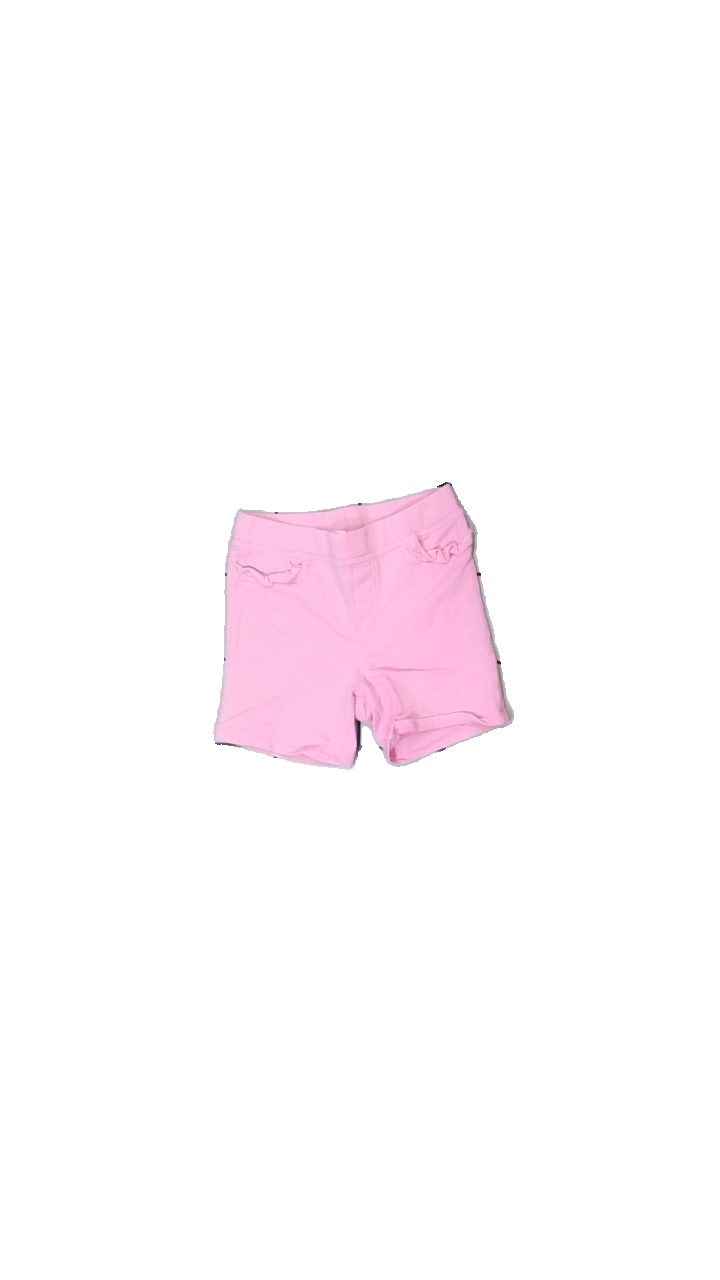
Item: Shorts (Children)
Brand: H&m
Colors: Pink
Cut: Regular
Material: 100% cotton
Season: All
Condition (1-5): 2
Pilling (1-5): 2
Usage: Repair
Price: <50